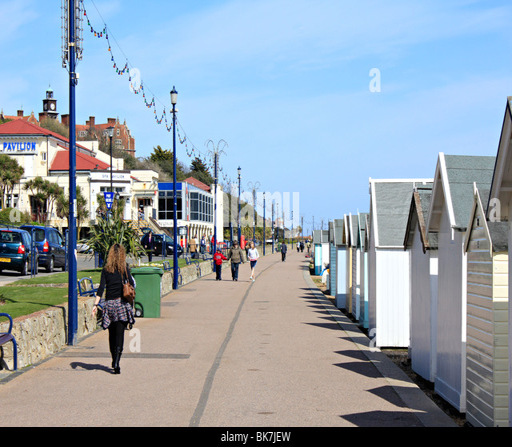
english civil parish is a seaside town on the coast